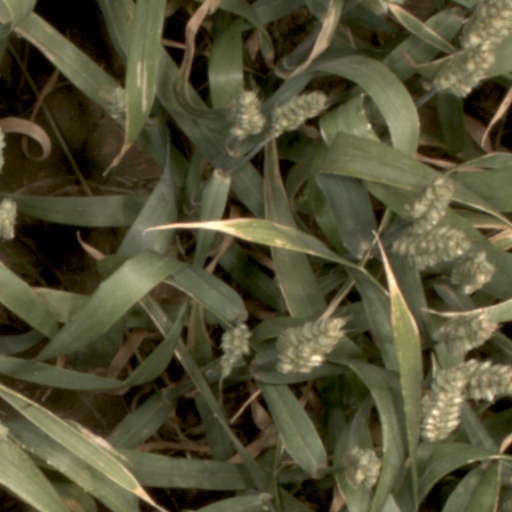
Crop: wheat